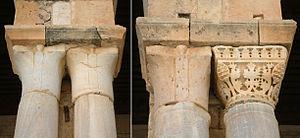
La Grande Mosquée de Kairouan, également appelée mosquée Oqba Ibn Nafi en souvenir de son fondateur Oqba Ibn Nafi, est l'une des principales mosquées de Tunisie située à Kairouan. Historiquement première métropole musulmane du Maghreb, Kairouan, dont l'apogée sur les plans politique et intellectuel se situe au IXᵉ siècle, est réputée comme étant le centre spirituel et religieux de la Tunisie ; elle est aussi parfois considérée comme la quatrième ville sainte de l'islam sunnite.